Bilge Su Koyun

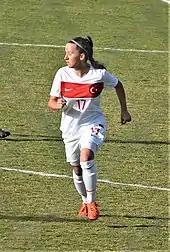
Bilge Su Koyun for Turkey U-17 (October 2015)

Koyun was admitted to the Turkey girls' U-17 ream and debuted in the 2016 UEFA Women's Under-17 Championship qualification – Group 1 match against Ireland on 20 October 2015.